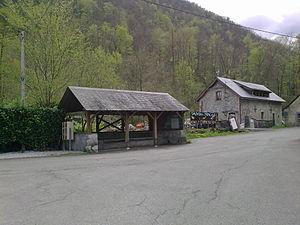
Le lavoir de Pé-de Hourat
Louvie-Juzon est une commune française située dans le département des Pyrénées-Atlantiques, en région Nouvelle-Aquitaine.